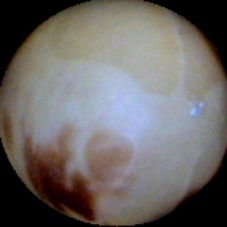
Label: Spotted